Lombard Steam Log Hauler

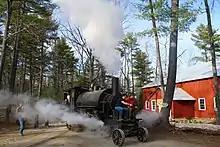
Lombard Log Hauler #38, built ca. 1910, restored in 2014 by the University of Maine Mechanical Engineering Technology class of 2014 and the Maine Forest and Logging Museum.

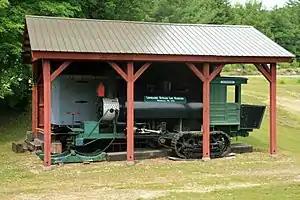
A restored Lombard steam log hauler at Clark's Trading Post in Lincoln, New Hampshire

The Lombard Steam Log Hauler was the first successful commercial application of a continuous track for vehicle propulsion. Patented 21 May 1901, the concept was later used for military tanks during World War I and for agricultural tractors and construction equipment following the war.